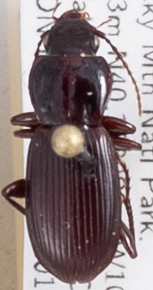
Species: Pterostichus restrictus
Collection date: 2018-07-09
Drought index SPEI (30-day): -0.71
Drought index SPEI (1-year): -1.01
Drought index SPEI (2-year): -0.71